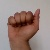
The image shows a hand gesture representing the letter 'A' in Indian Sign Language.